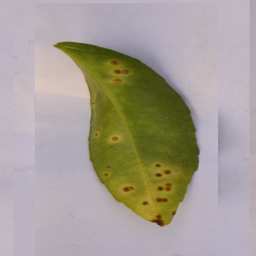
Plant part: leaf
Disease: canker